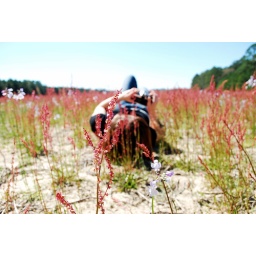
Katelynn and I spent to day in a huge field filled with these beautiful red flowers.